The Bone Key

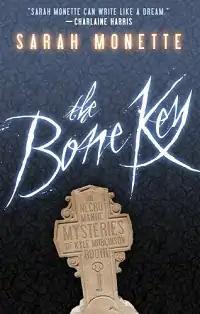
Cover of first edition

The Bone Key: The Necromantic Mysteries of Kyle Murchison Booth is a collection of mystery horror short stories by American writer Sarah Monette featuring her puzzle-solving archivist character Kyle Murchison Booth. It was first published in trade paperback by Prime Books in June 2007, with a second edition, also in trade paperback, issued by the same publisher in October 2011. The second edition includes an added introduction by Lynne M. Thomas and story notes.